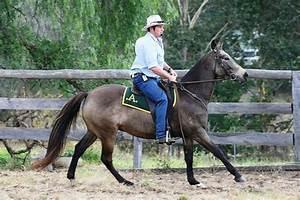
horse